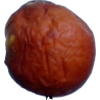
Label: apples